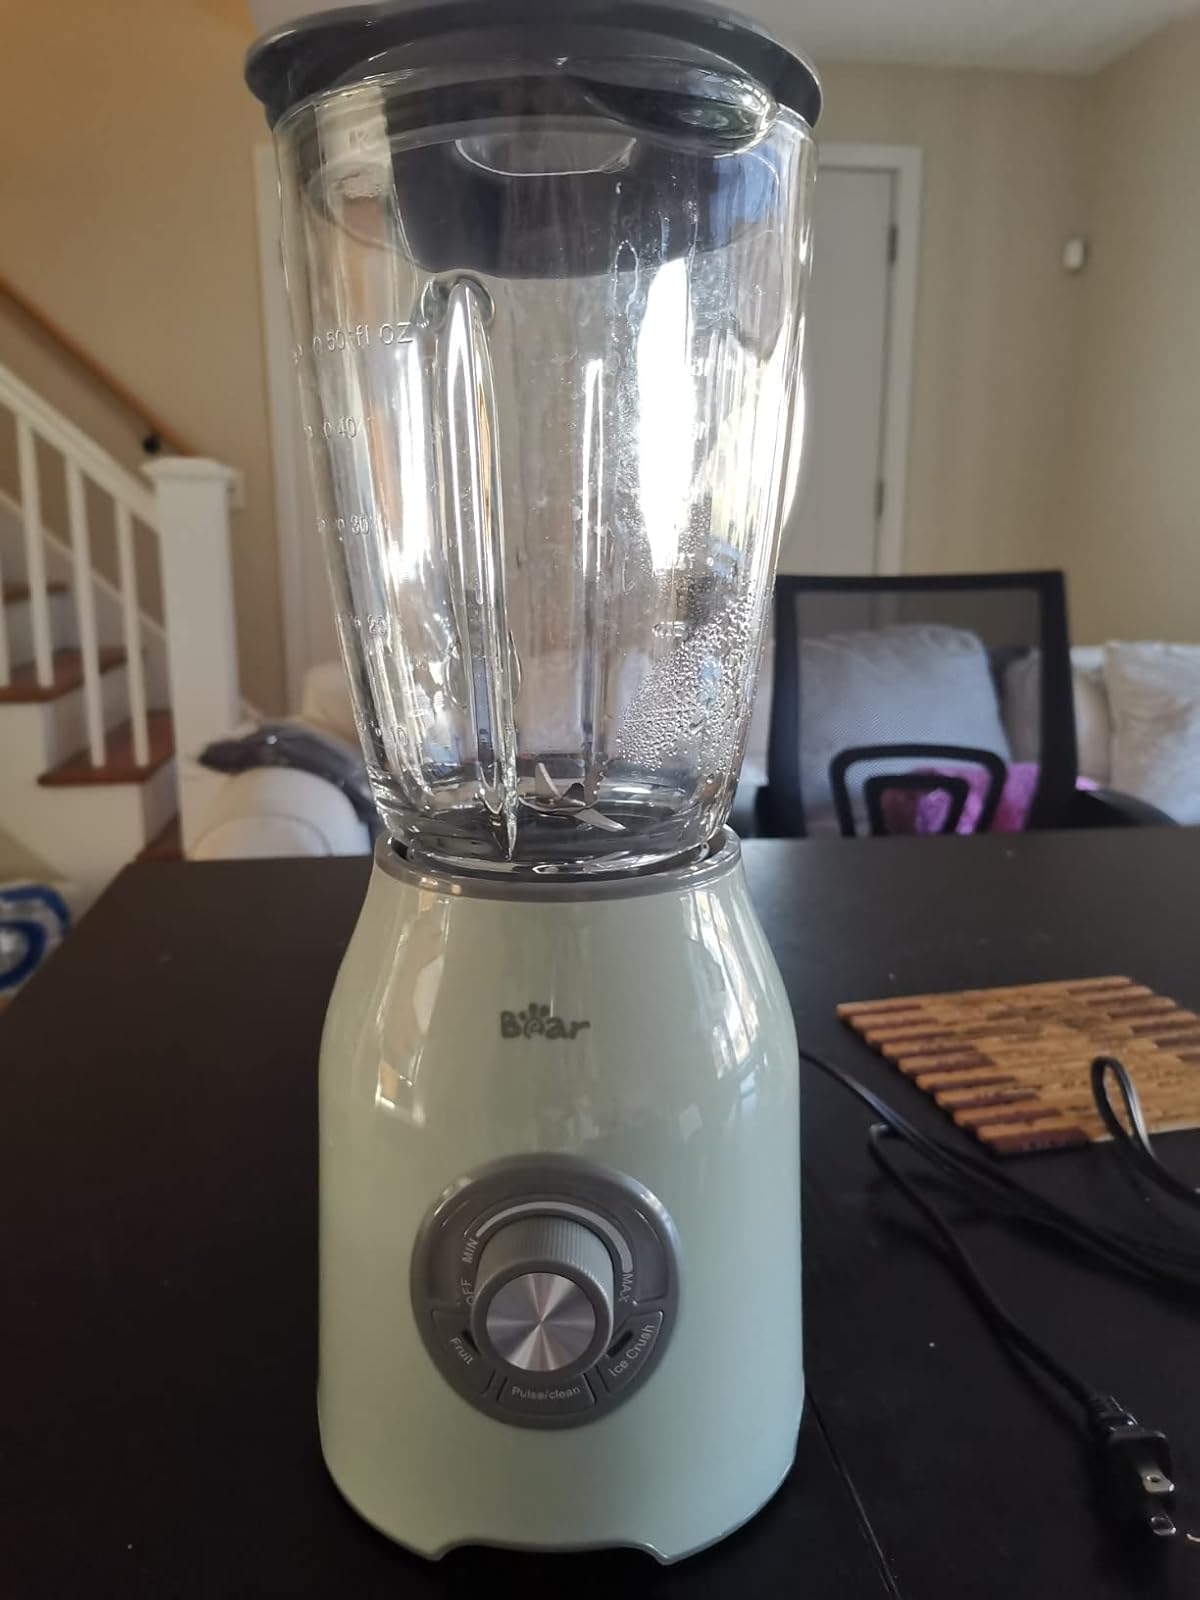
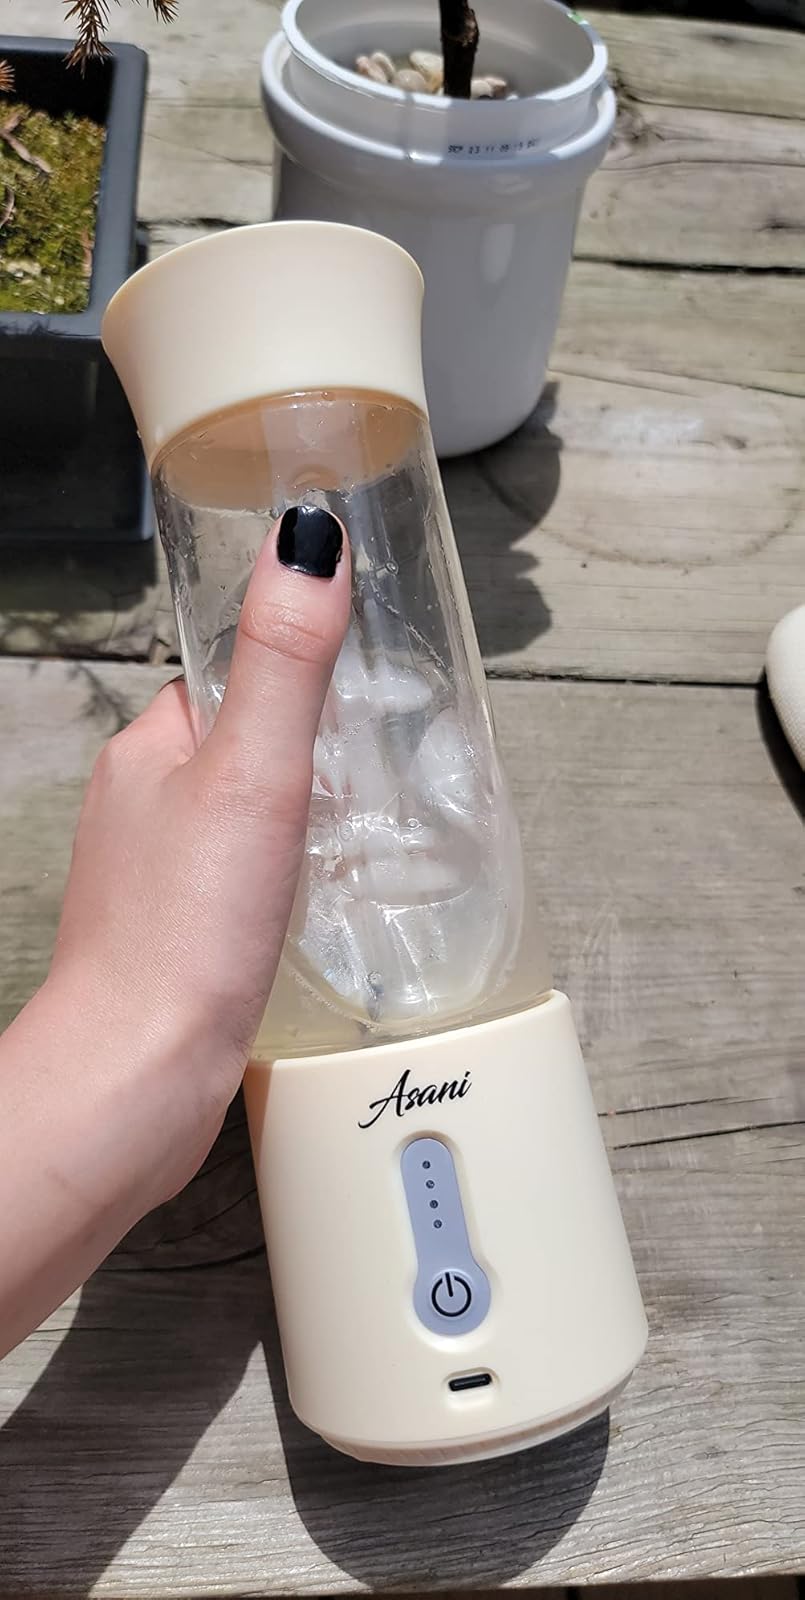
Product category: items_blender
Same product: no